Heathcote Botanical Gardens

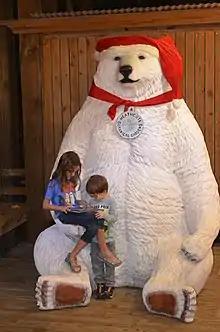
Thousands of visitors flock to the bonsai pavilion during Garden of Lights to have their children's pictures taken with Heathcote the Bear.

It currently includes a Japanese garden with teahouse, Reflection Garden, Herb Garden, Rainforest Display, Native Plants Garden, Children's Garden, and a Palm and Cycad Walk.